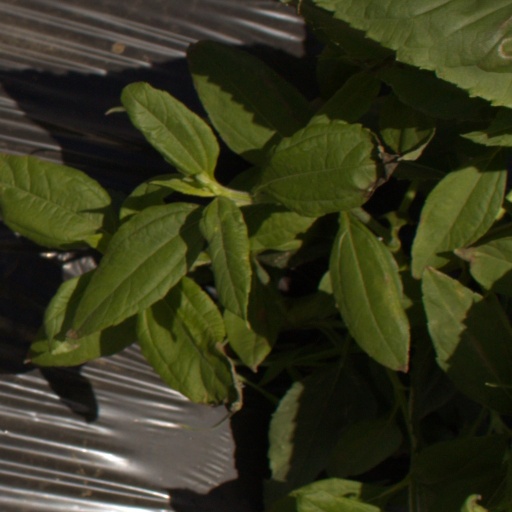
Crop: Jerusalem artichoke